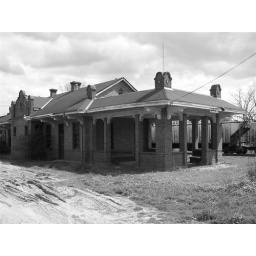
same pic in black and white